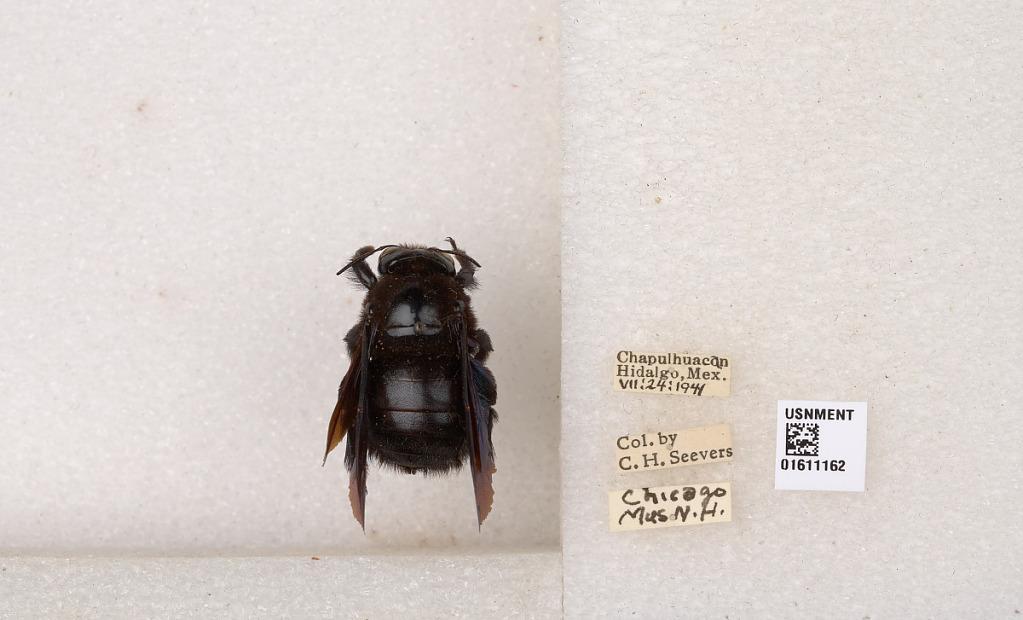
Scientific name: Xylocopa (Neoxylocopa) sp.
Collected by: P. Sandig
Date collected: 1941-7-24
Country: Mexico
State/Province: Hidalgo
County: Chapulhuacan
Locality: Chapulhuacan